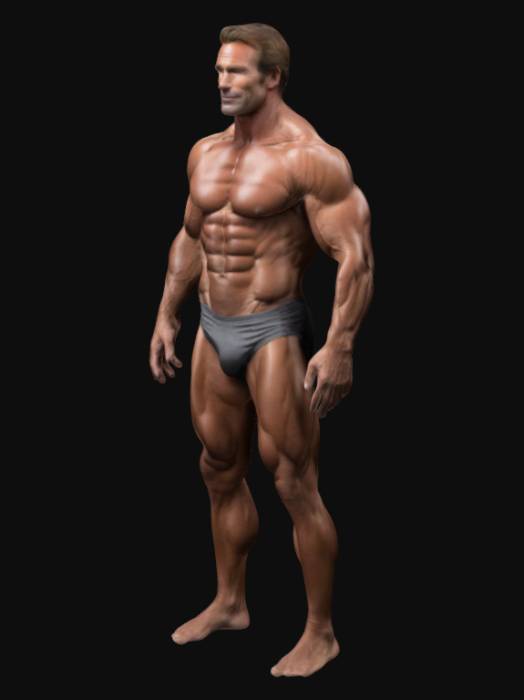
미적 점수 (1~10점): 8